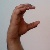
The image shows a hand gesture representing the letter 'C' in Indian Sign Language.